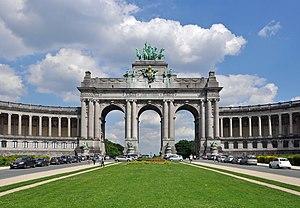
Bruxelles (Belgique)
Léopold II, de son nom Léopold Louis-Philippe Marie Victor de Saxe-Cobourg-Gotha, né le 9 avril 1835 au palais royal de Bruxelles et mort le 17 décembre 1909 au château de Laeken est le deuxième roi des Belges, prince de Belgique, duc de Saxe, prince de Saxe-Cobourg et Gotha, duc de Brabant, fondateur de l'État indépendant du Congo. Il succède à son père, Léopold Iᵉʳ, au trône de Belgique en 1865. Par sa mère Louise d'Orléans, il est le petit-fils de Louis-Philippe Iᵉʳ, roi des Français. Il est le frère de Charlotte, impératrice consort du Mexique.
Janvier : création du conseil des femmes francophones de Belgique par Marie Popelin et Élise Soyer-Nyst.